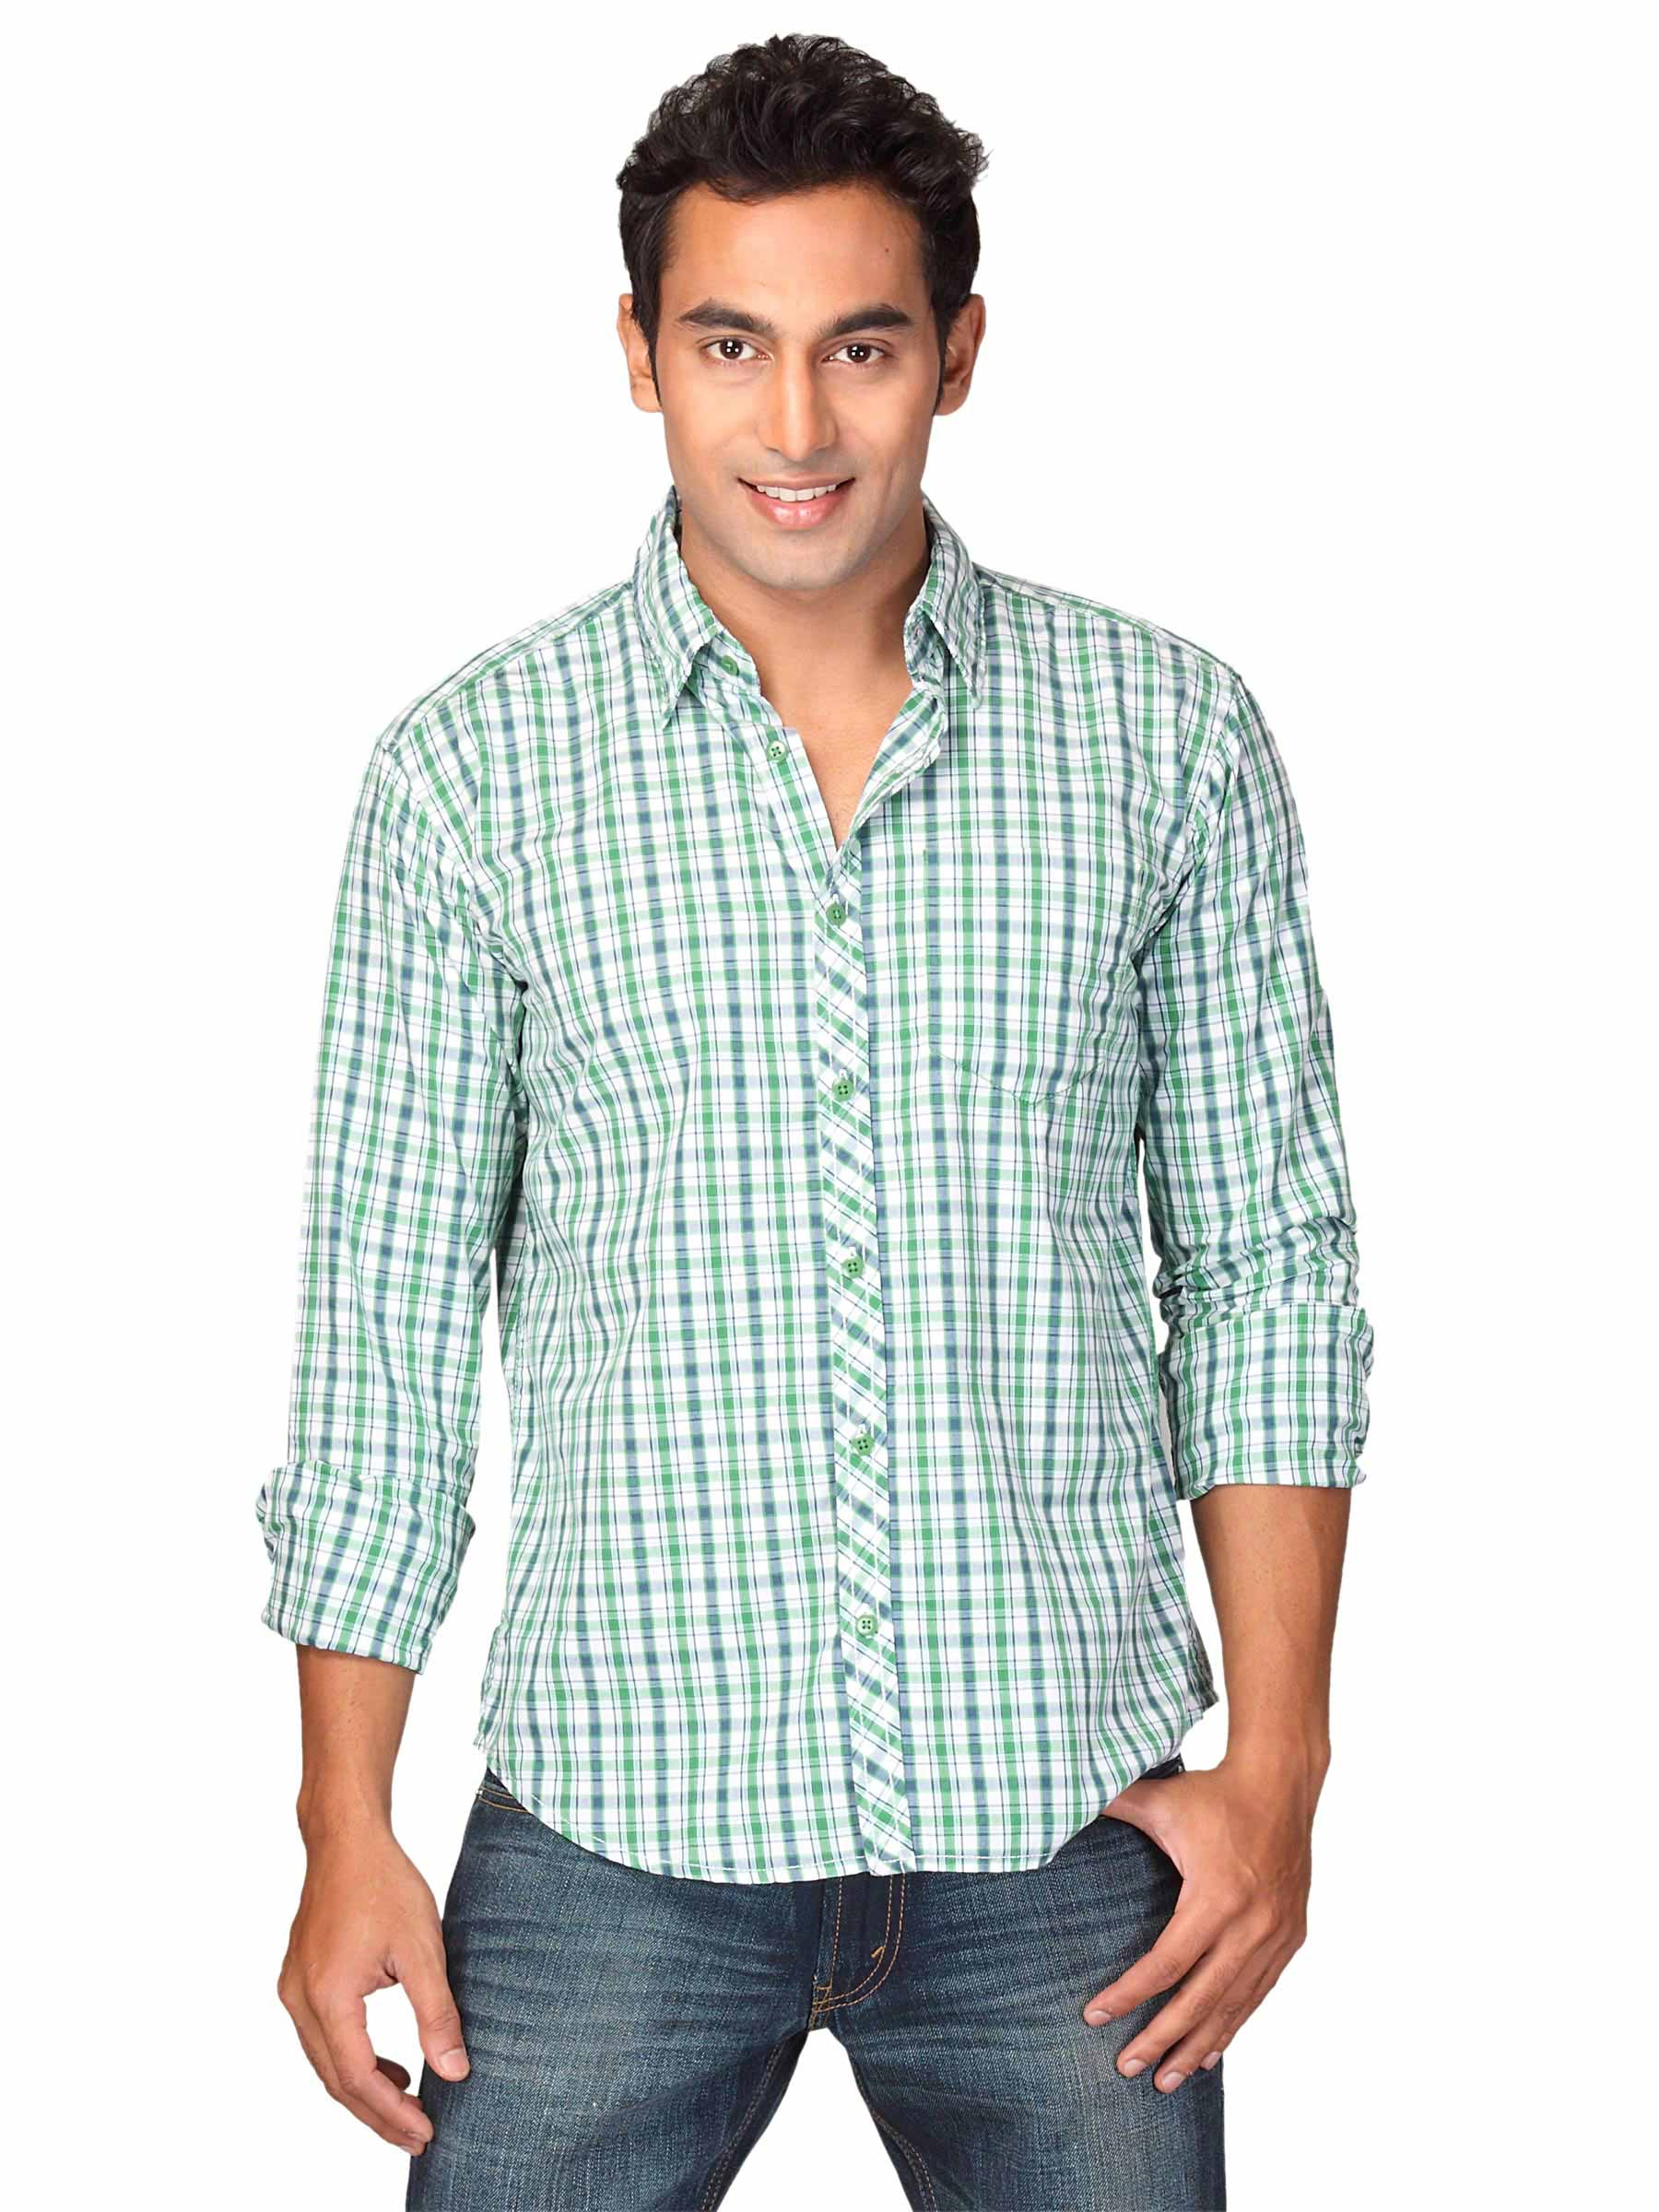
Highlander Men Green Checked Haldor Slim Fit Shirt
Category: Apparel / Topwear / Shirts
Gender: Men
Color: Green
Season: Summer 2011
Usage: Casual